Tall Ships (band)

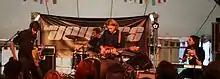
Tall Ships live at Common People, Southampton 2016

Tall Ships were an English indie rock band, formed in 2009 whilst studying in Falmouth and based in Brighton, England. The band was composed of lead singer/guitarist Ric Phethean, bassist/backing vocalist Matt Parker, drummer Jamie Bush and keyboardist James Elliot Field.